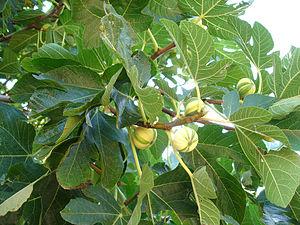
La variégation est un phénomène observé lors de l'extinction mosaïque de gène. Ceci est dû à l'effet position d'un allèle et non à sa propre séquence codante ou à ses séquences régulatrices. La variégation positionnelle est donc due à la modification de facteurs hétérochromatiniens. En effet :
Ficus carica L. aux noms vernaculaires Figuier, Figuier comestible ou Figuier commun, est un arbre fruitier de la famille des Moracées qui donne des fruits comestibles appelés figues. On l'appelle plus rarement Figuier de Carie en référence à la cité antique en Asie mineure ou « Arbre à cariques ».